François Crépin

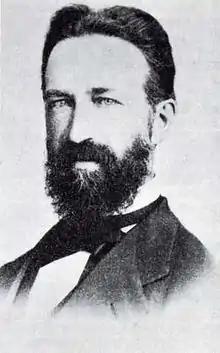
François Crépin

François Crépin (30 October 1830 – 30 April 1903) was an important botanist of the 19th century and director of the National Botanic Garden of Belgium.